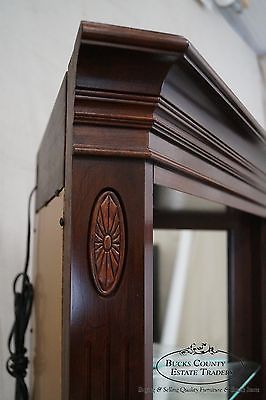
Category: cabinet